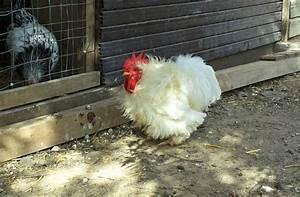
chicken